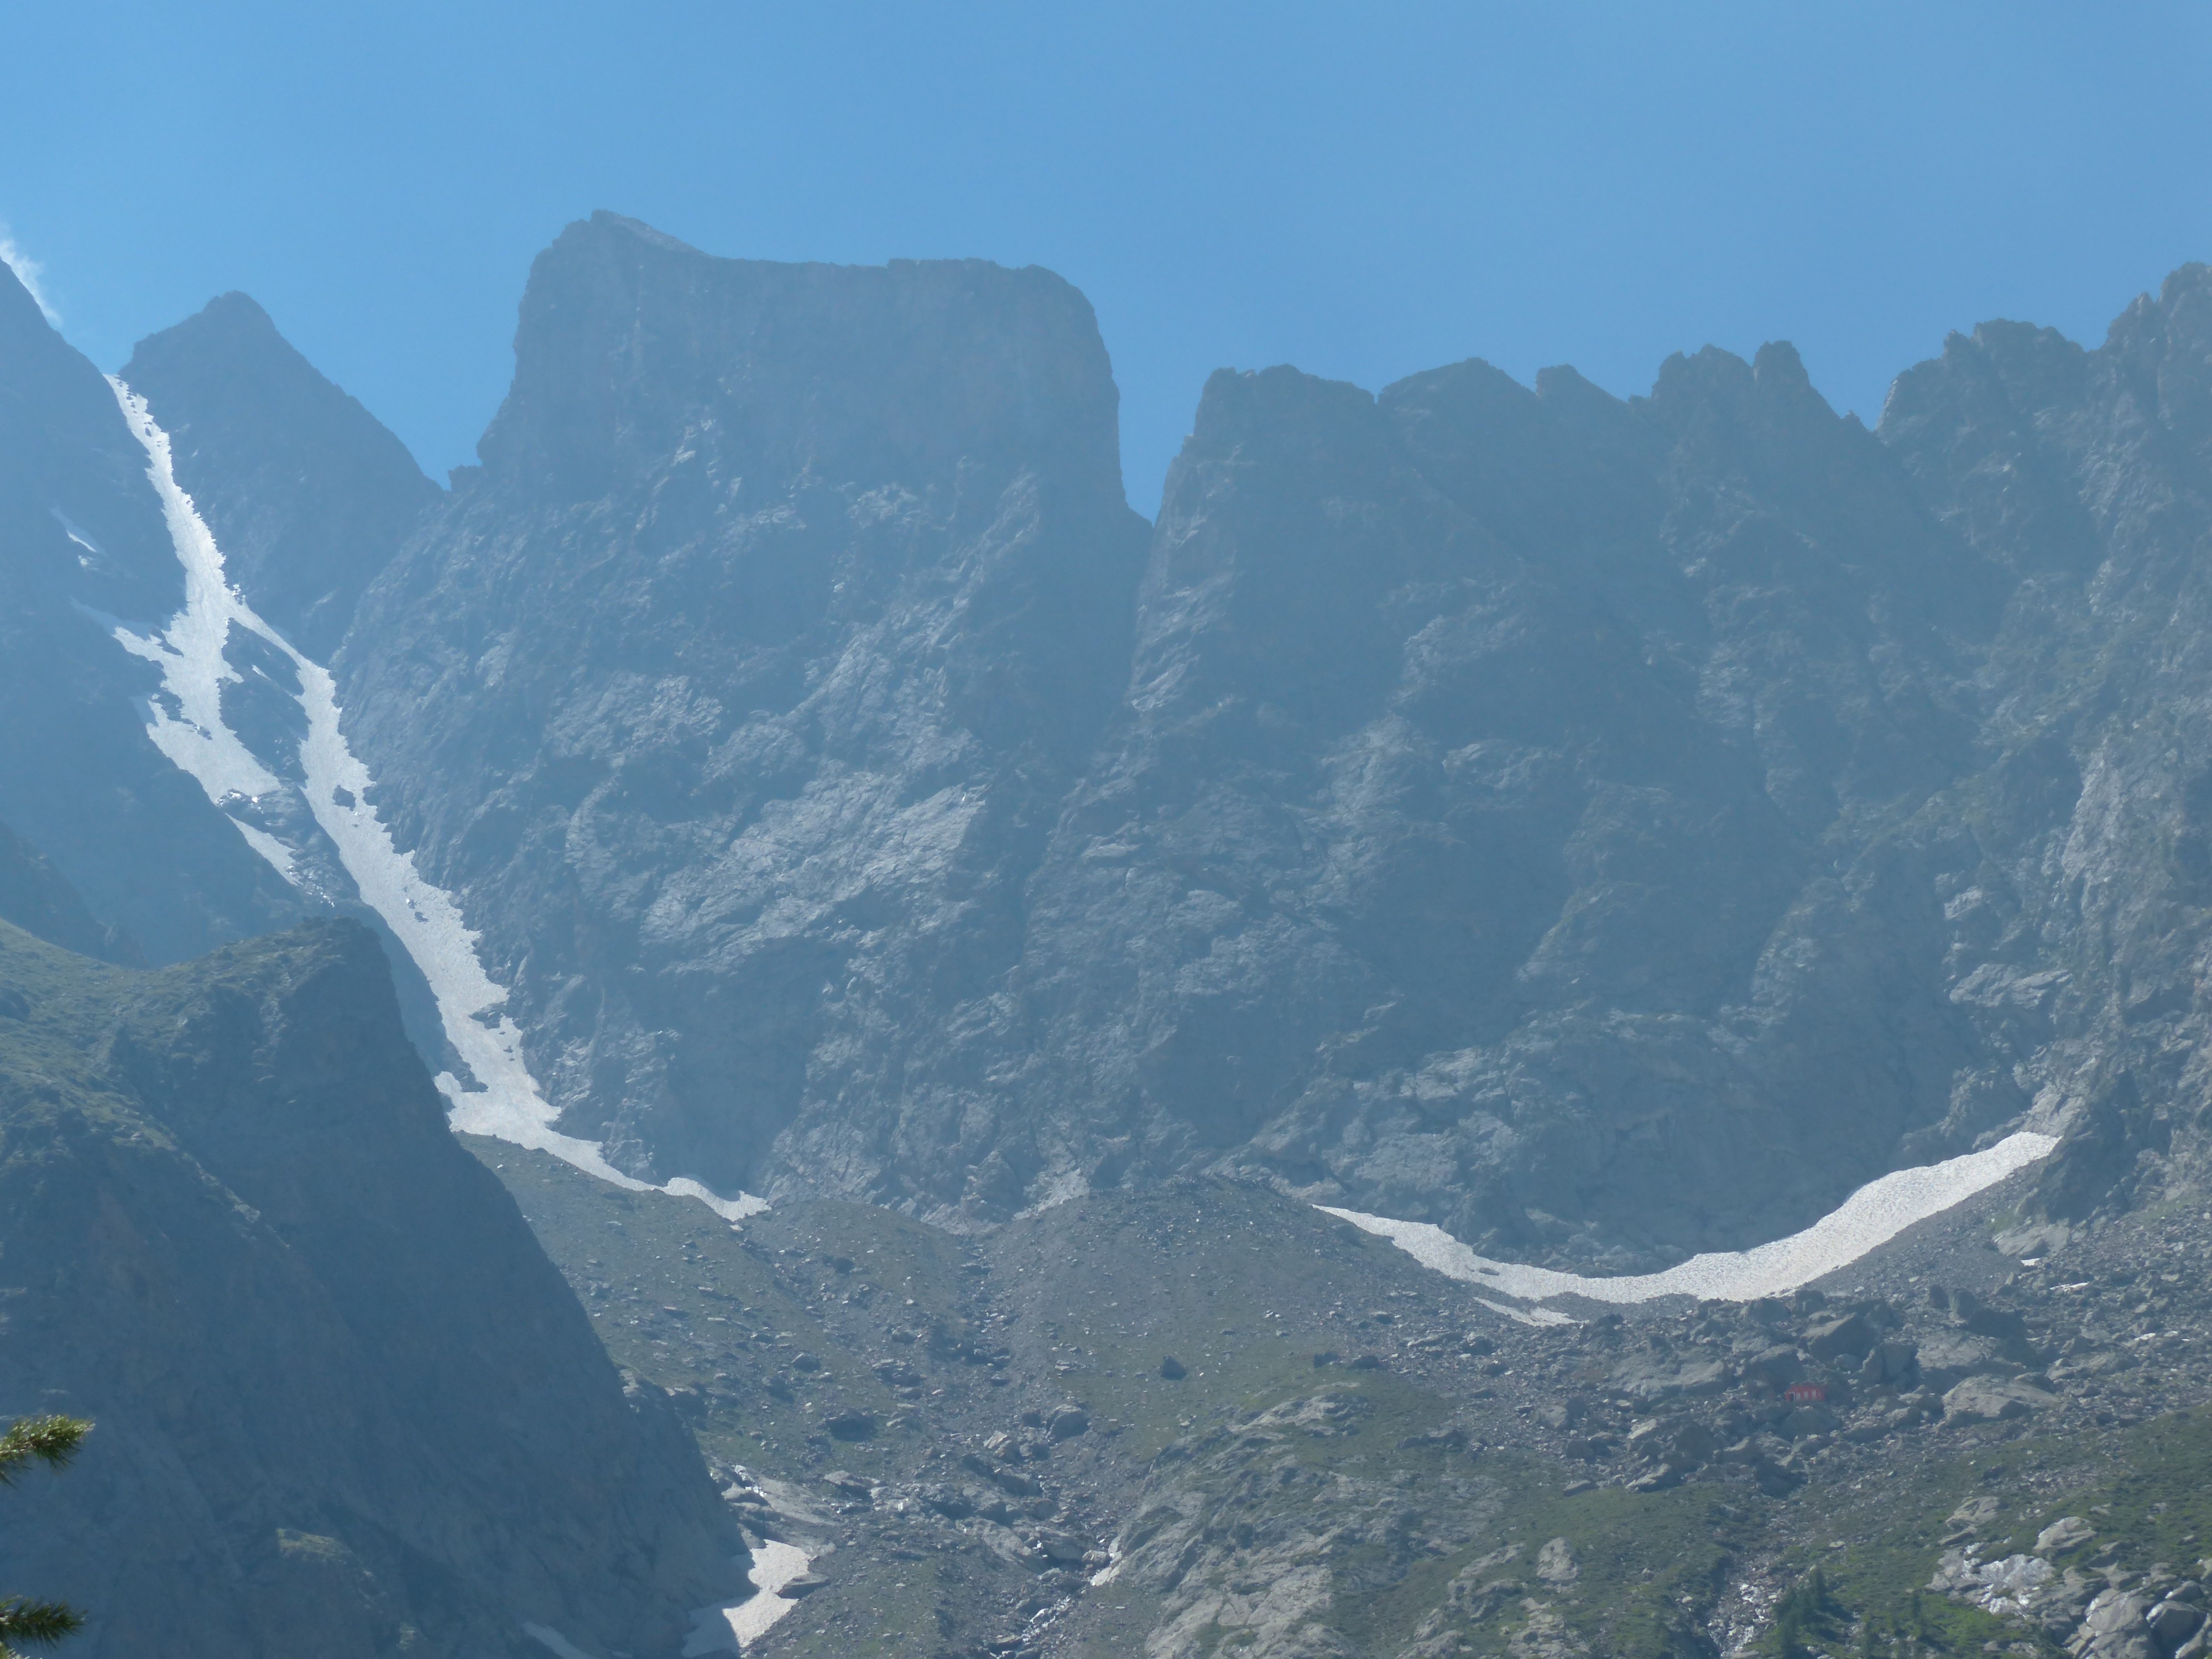
mountain, adventure, valley, mountain range, fjord, extreme sport, terrain, ridge, summit, mountains, alps, plateau, cirque, piedmont, landform, mountain pass, maritime alps, geographical feature, mountainous landforms, glacial landform, geological phenomenon, sturatal, monte stella, gelas punta di lourousa, corno stella, bivacco varrone, varrone, bivacco silvio varrone, silvio varrone, argentera, monte stella argentera